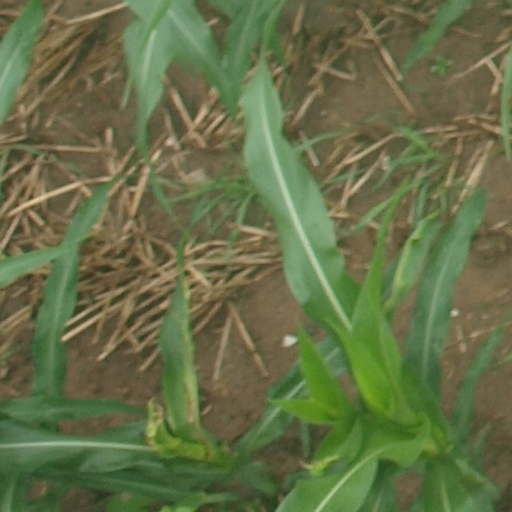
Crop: maize; corn